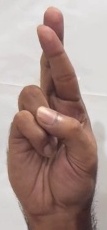
ASL sign: R